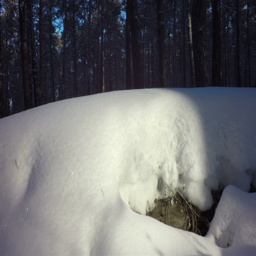
snow drifts covered the sun in winter mixed forest